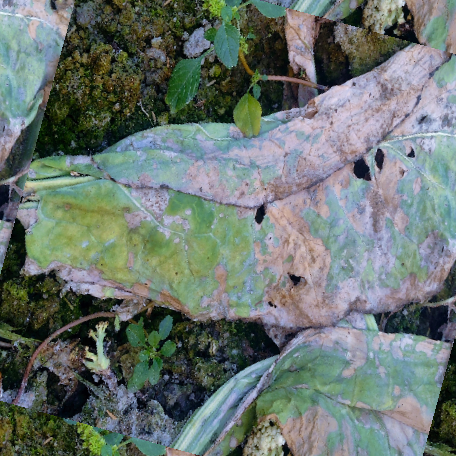
Label: Downy Mildew